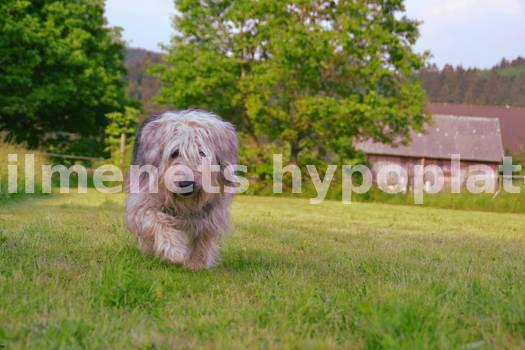
Label: Watermark